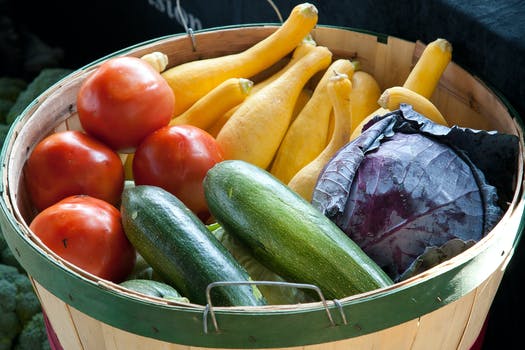
Label: No Watermark